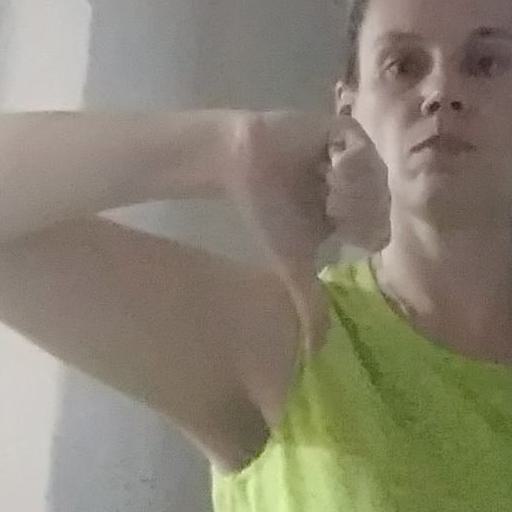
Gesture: dislike